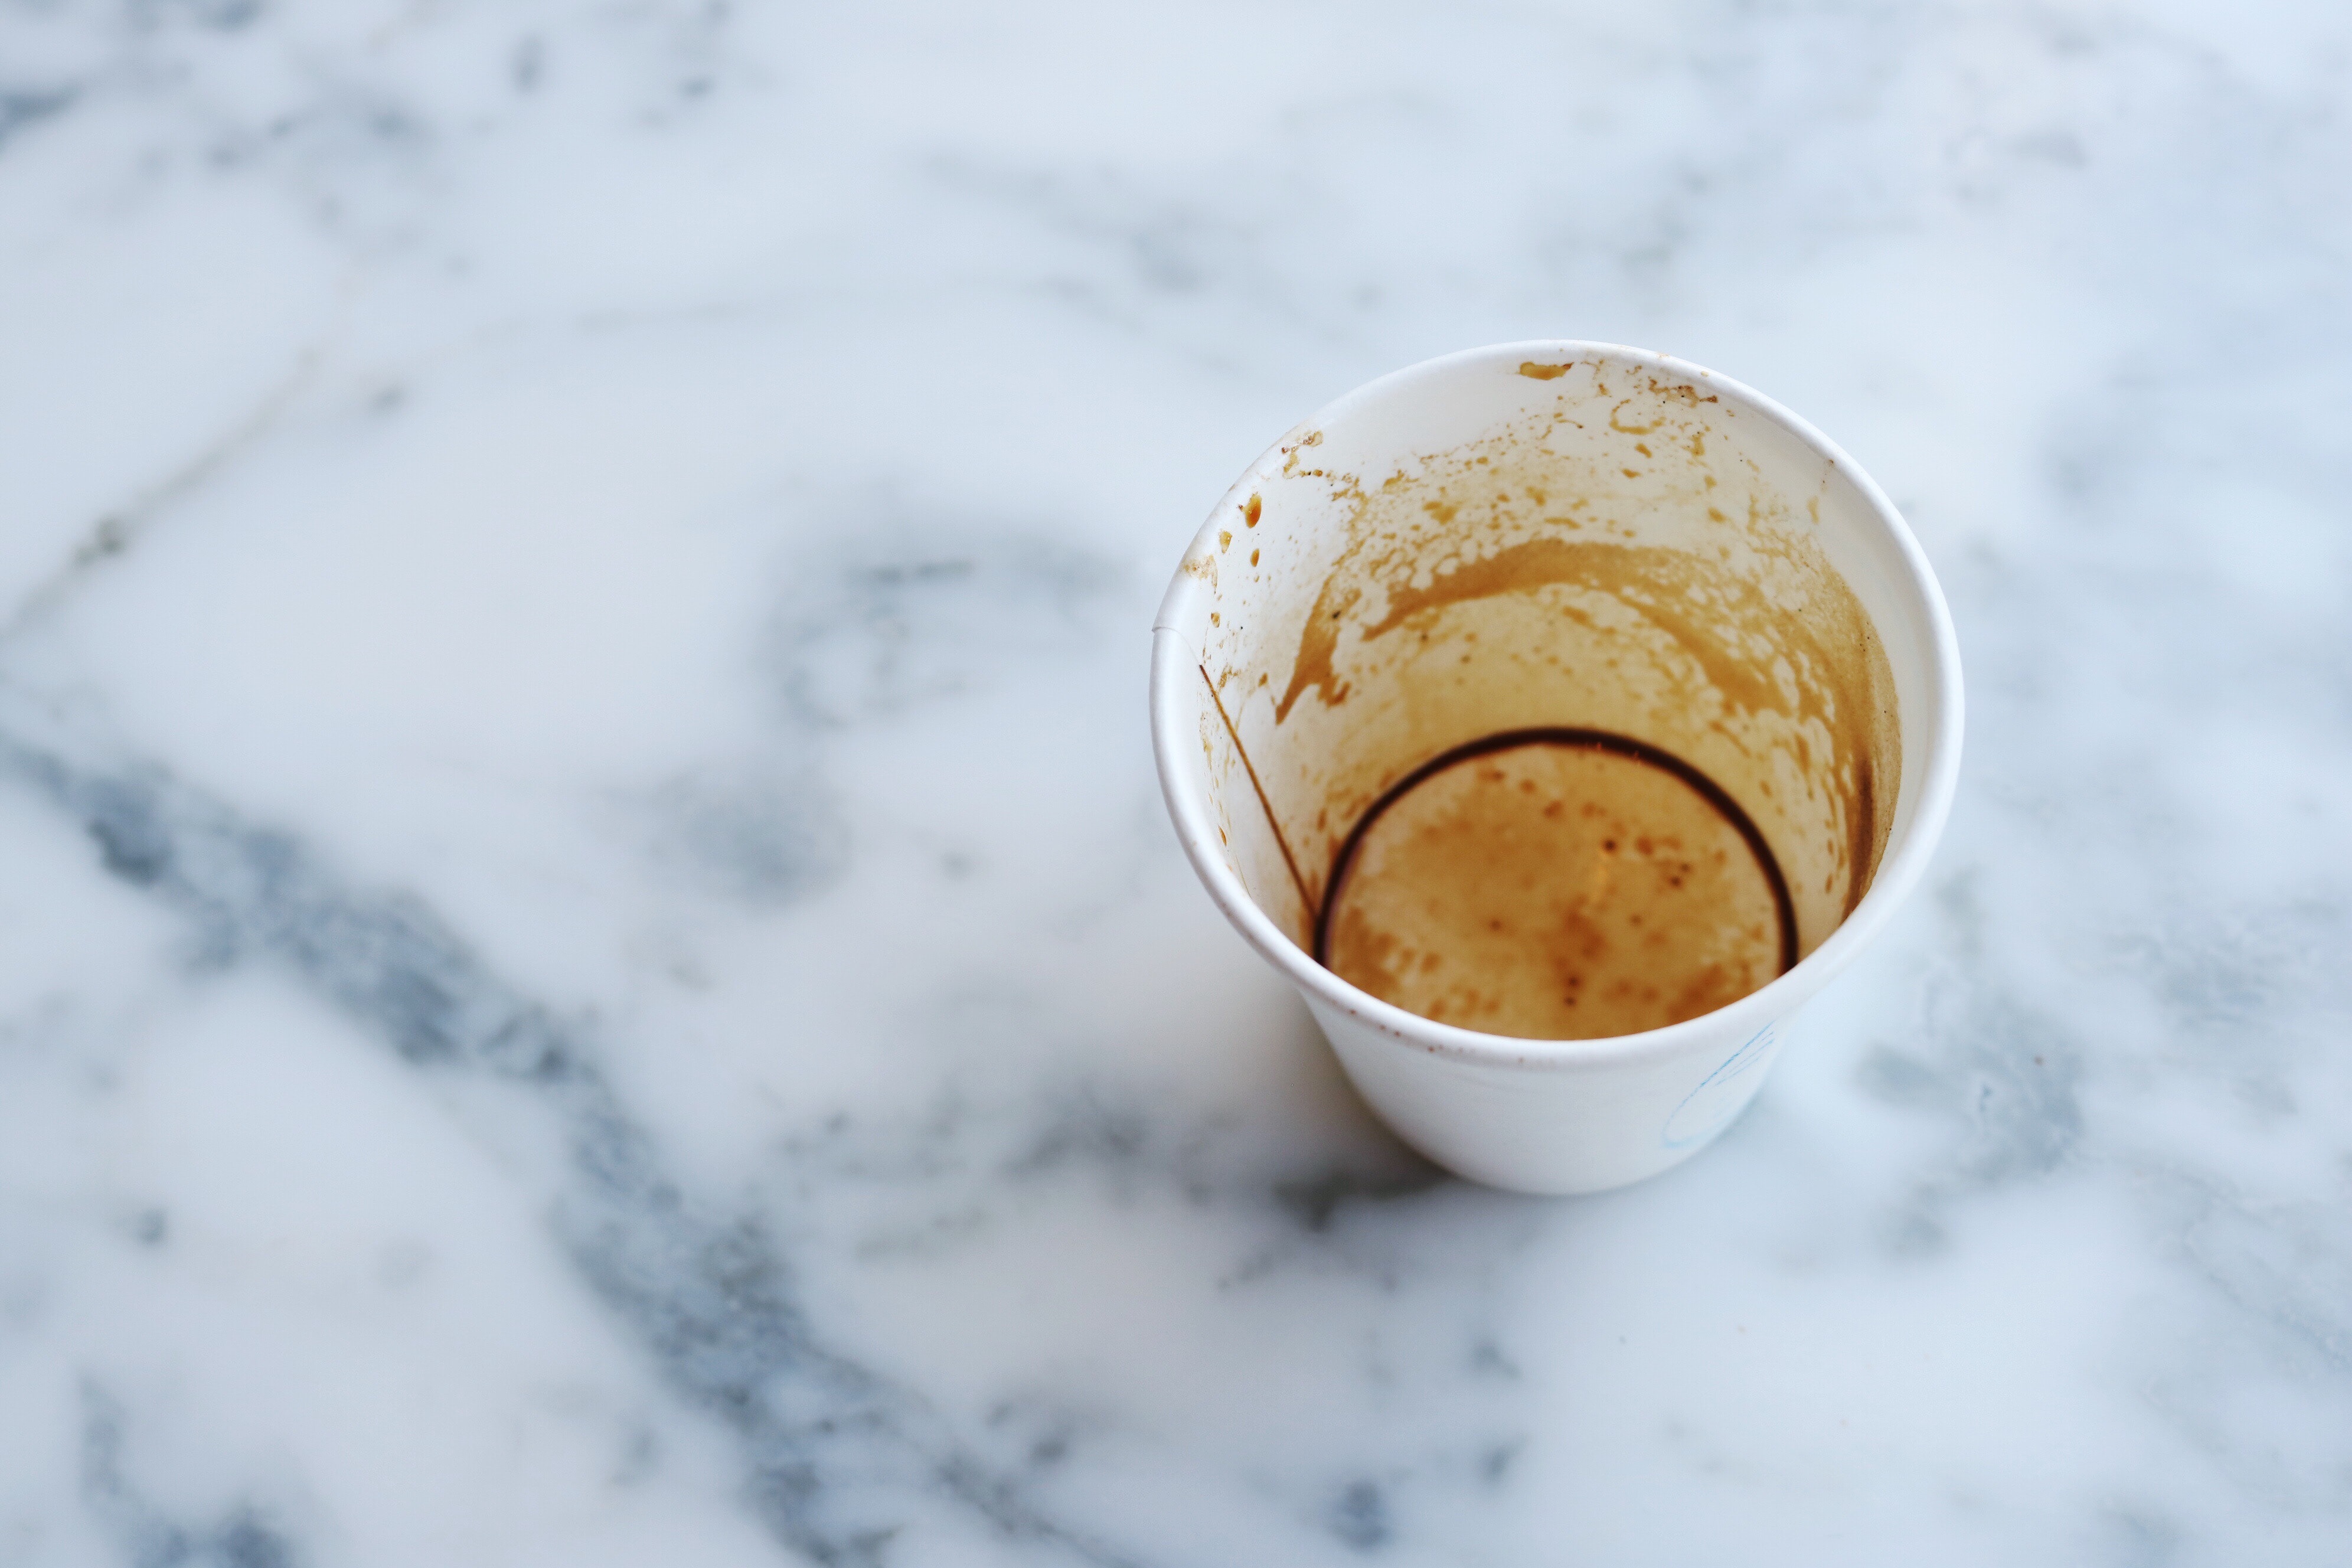
cup, coffee, drink, food, espresso, ristretto, caffeine, non alcoholic beverage, affogato, ingredient, cappuccino, cuisine, caff macchiato, cafe au lait, drinkware, coffee cup, latte, tableware